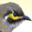
Label: bird